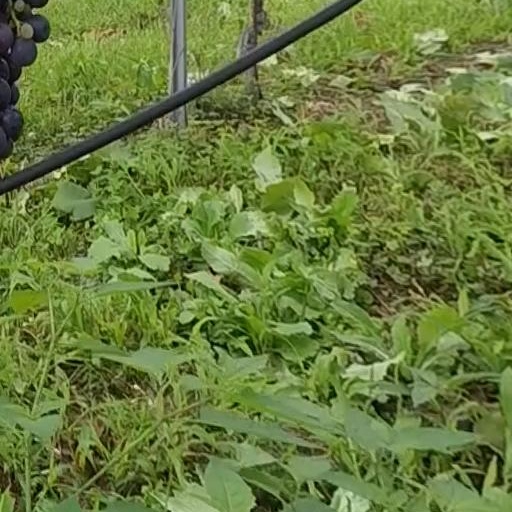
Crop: grape